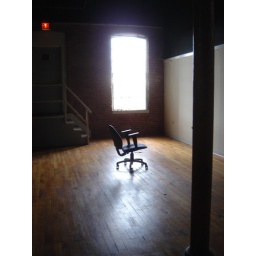
the loneliest office chair in the world.